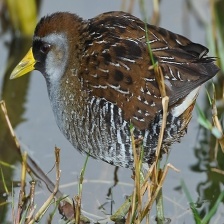
Species: SORA
Scientific name: PORZANA CAROLINA
ImageNet parent category: european_gallinule